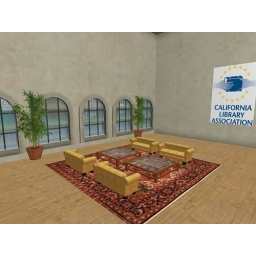
View of the 1st floor of the California Library Association building on Talis Cybrary Island in Second Life